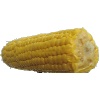
Label: corn